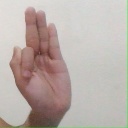
अक्षर: फ